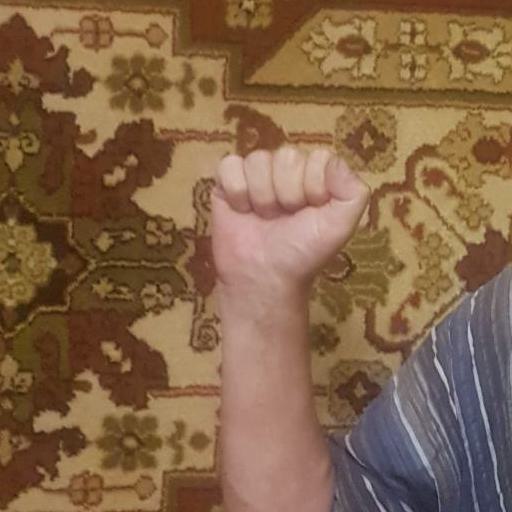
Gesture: fist